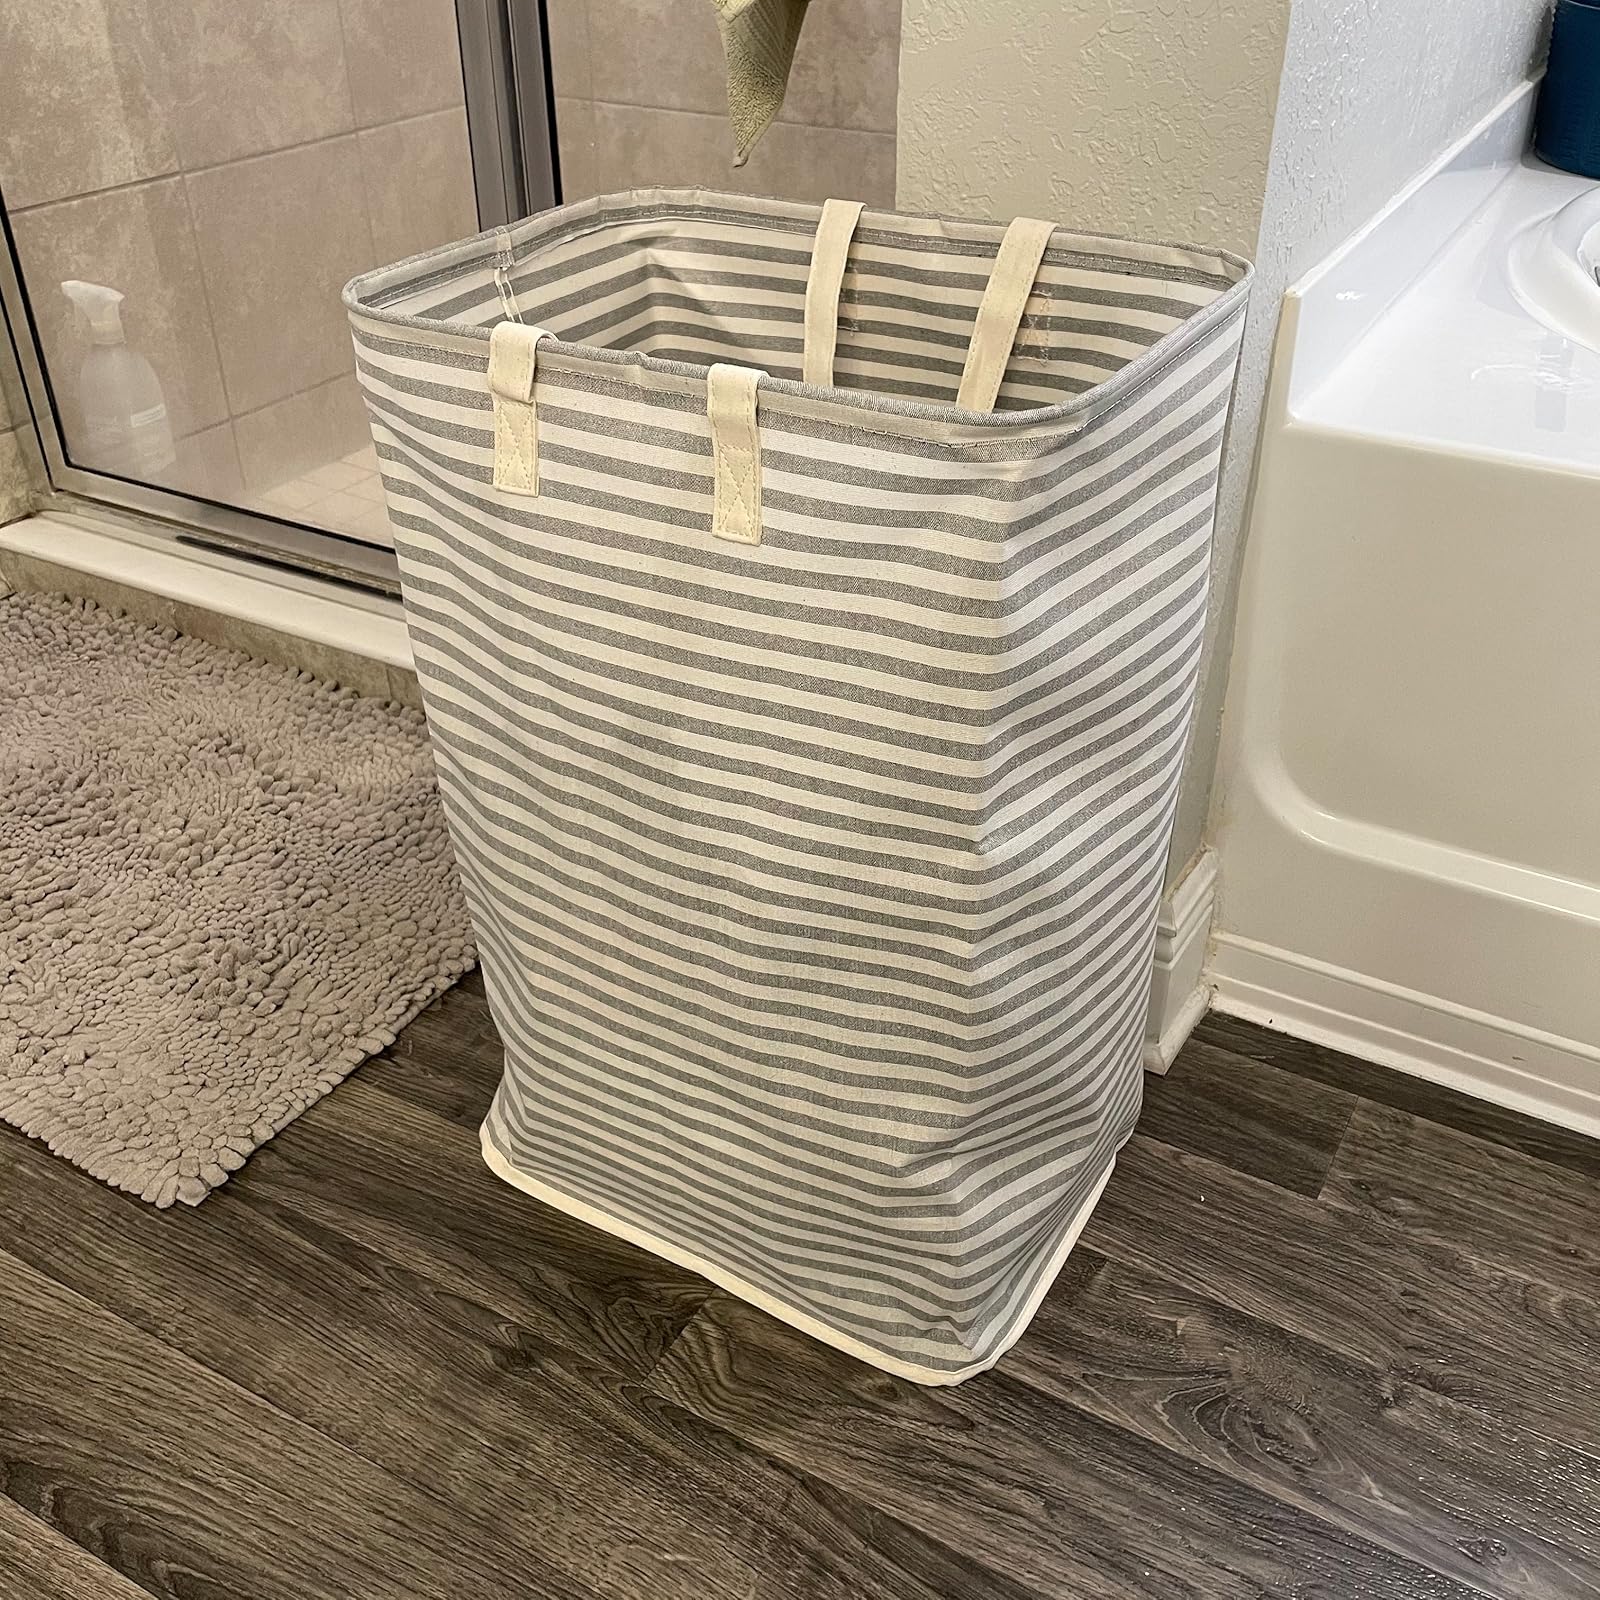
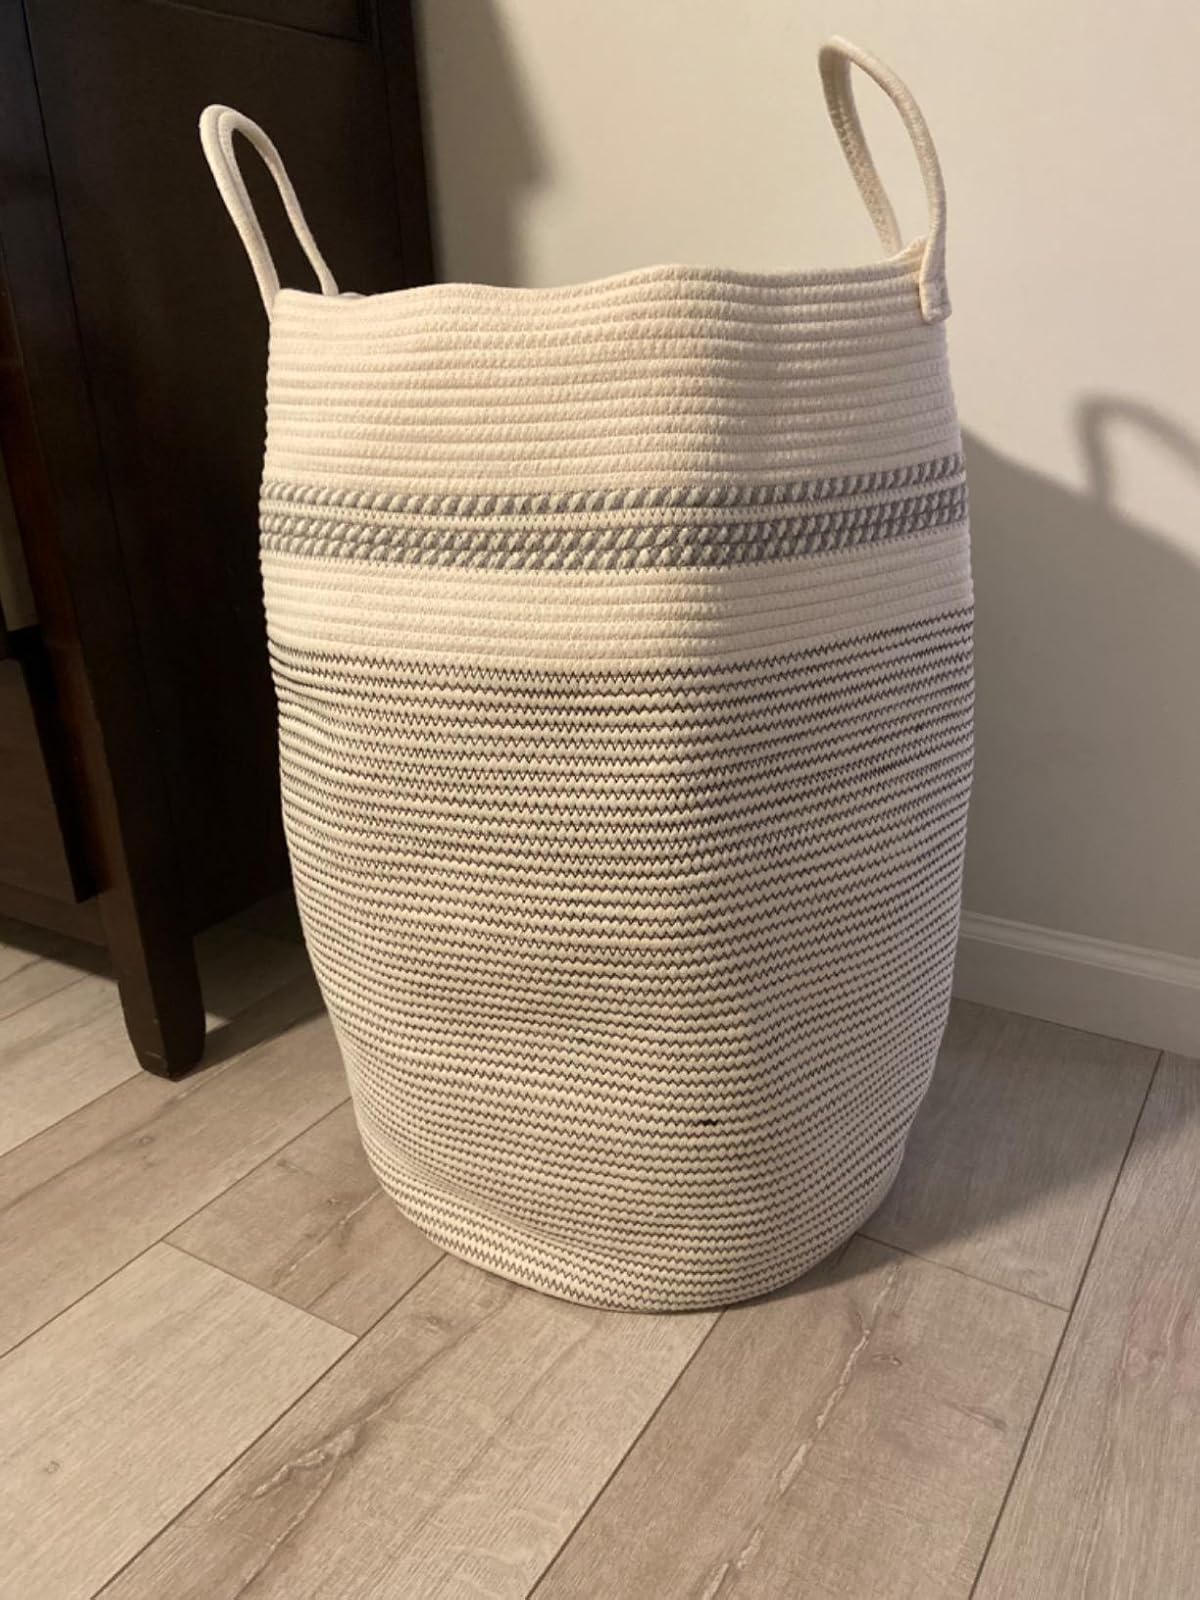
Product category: items_hamper
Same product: no